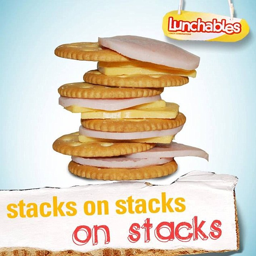
although nobody has suffered an allergic reaction , person is asking customers to return the snacks or throw them away just in case